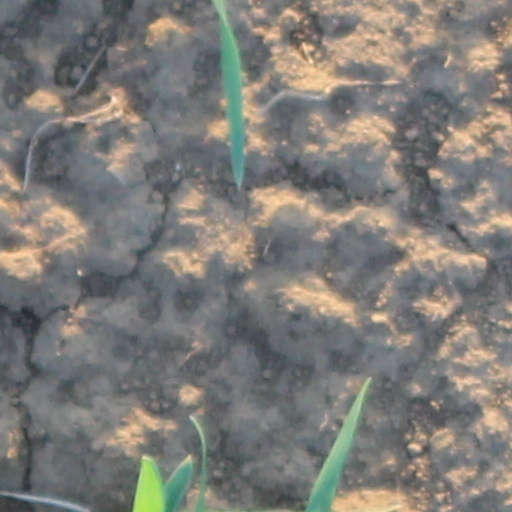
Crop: wheat